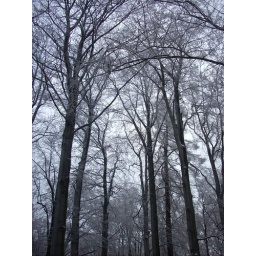
forest around Ksiaz castle